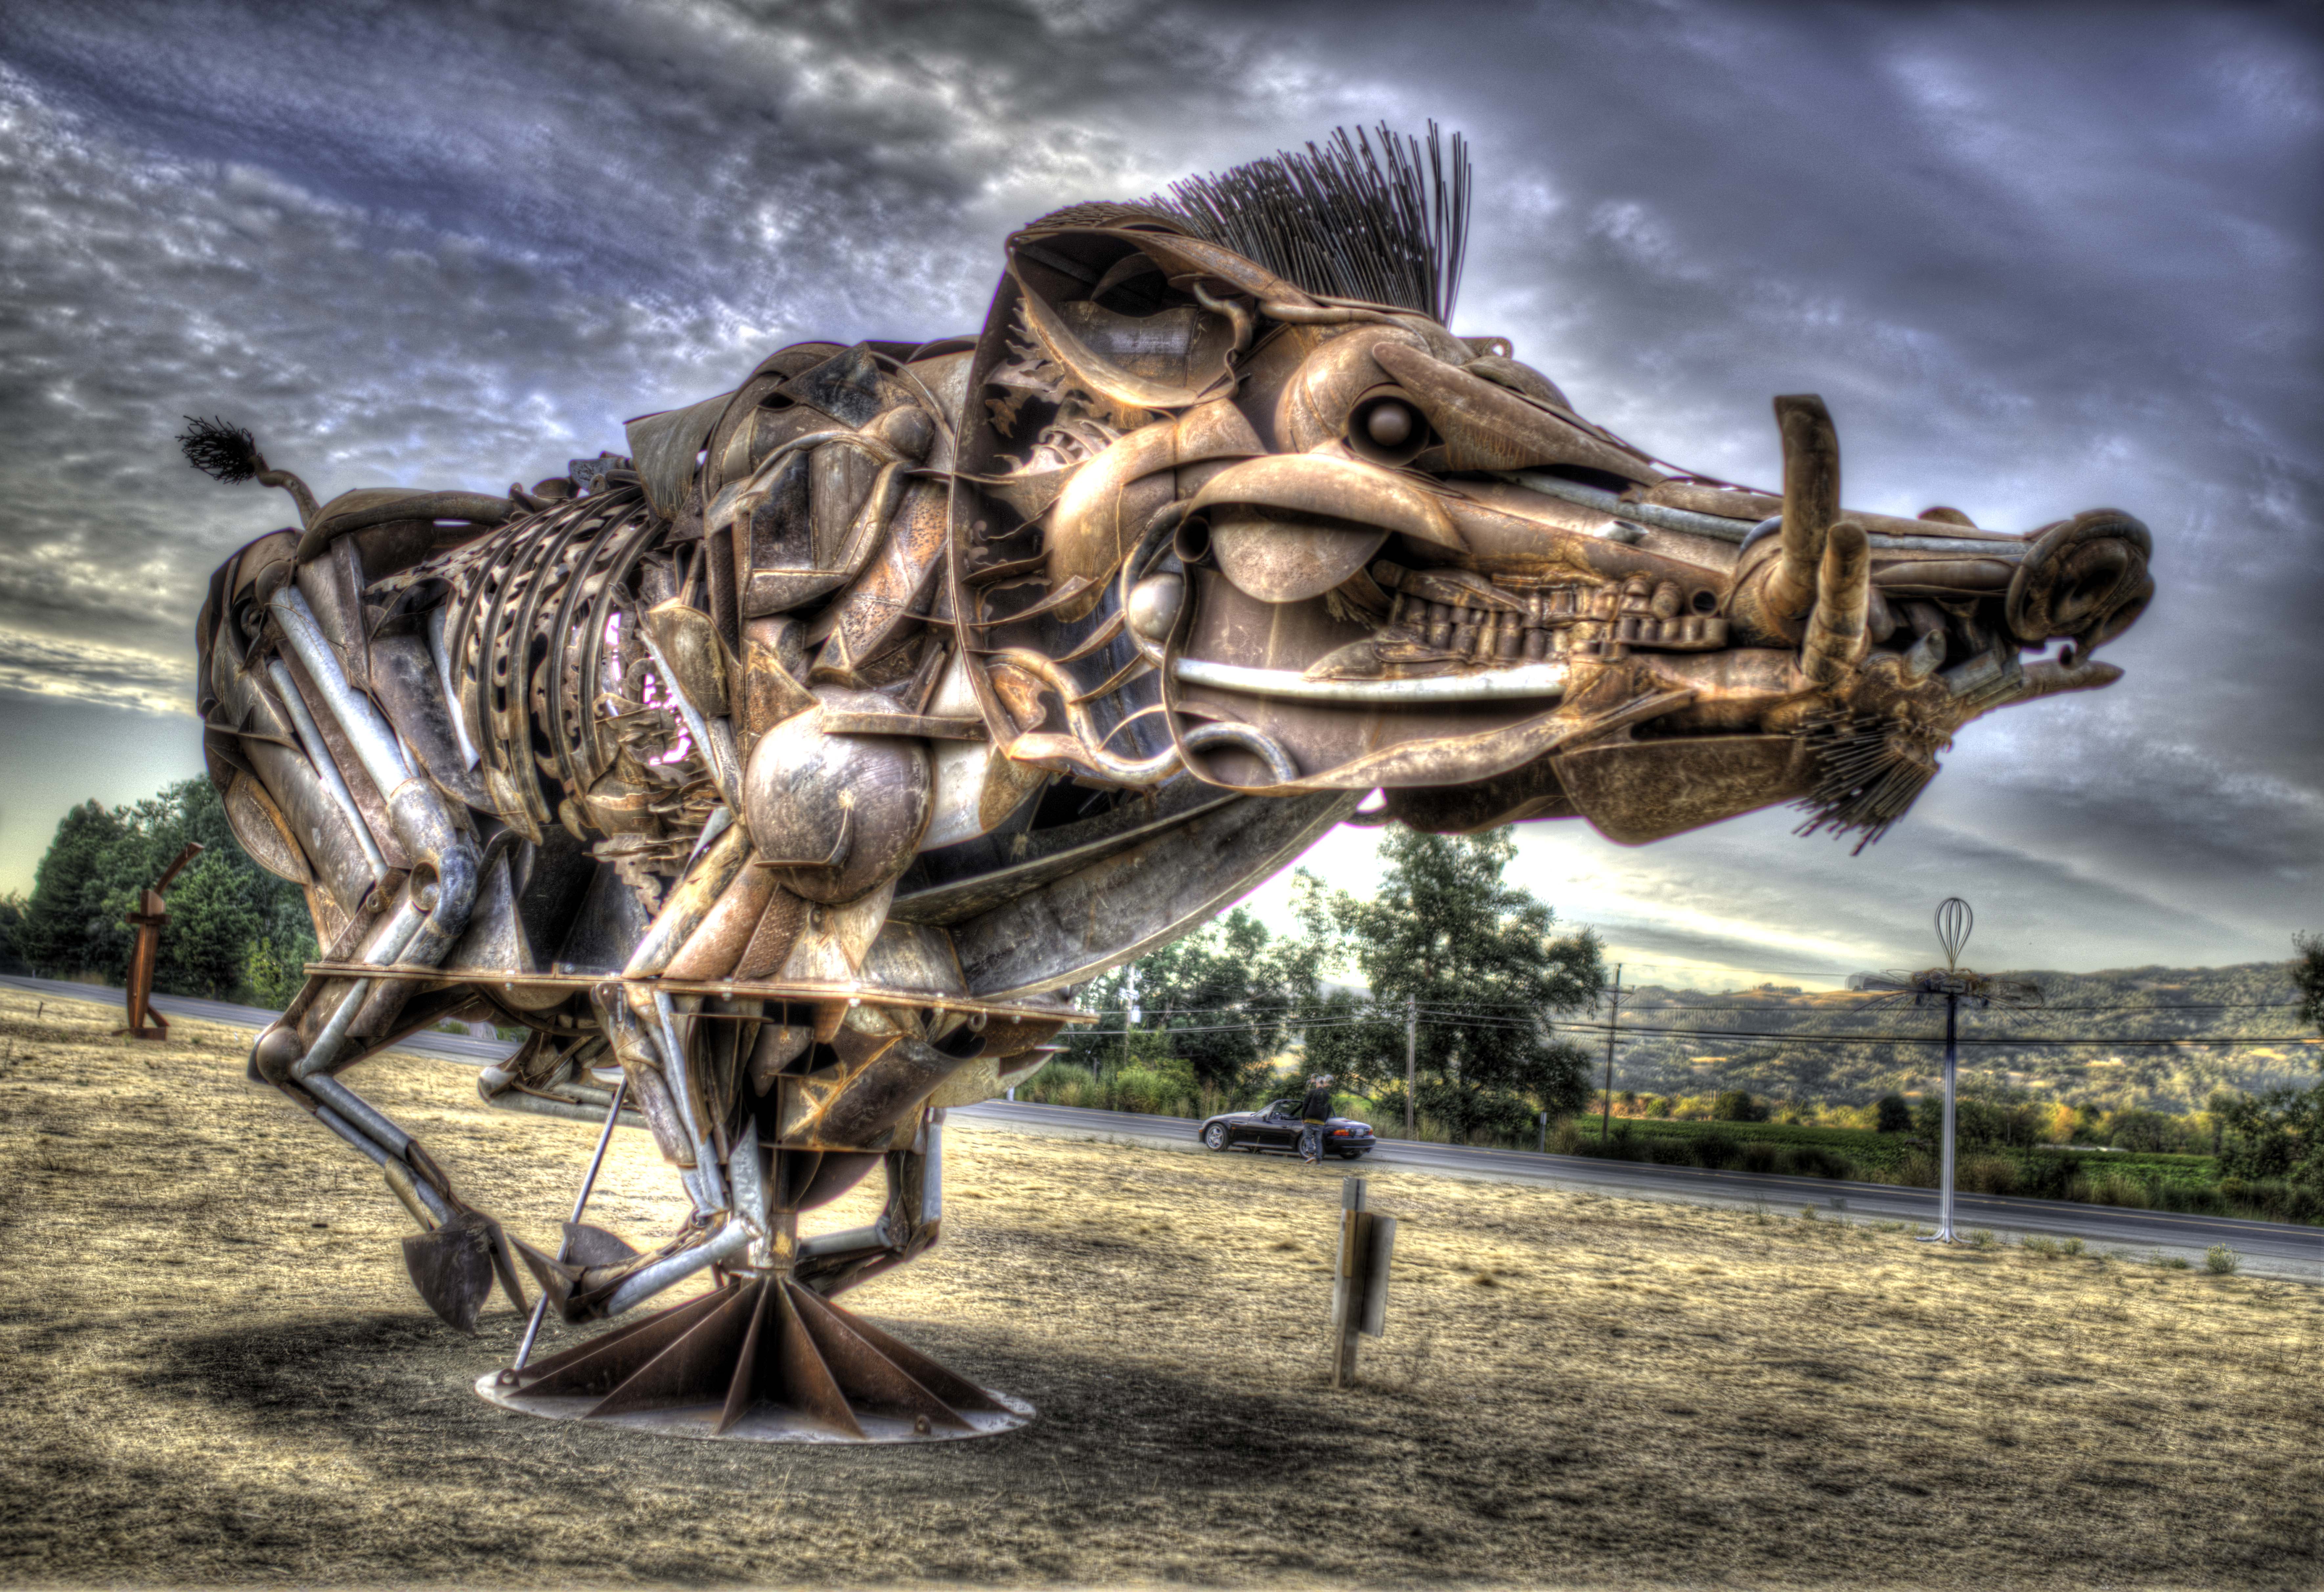
sculpture, art, geyserville, screenshot, mythology, lordsnort, briantedrick, 101sculpturetrail